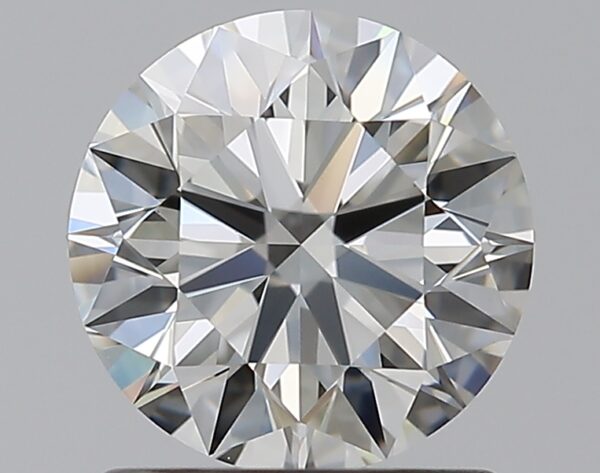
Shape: round
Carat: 1.11
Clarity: VVS1
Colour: I
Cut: EX
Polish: EX
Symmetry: EX
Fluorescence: N
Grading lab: GIA
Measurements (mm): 6.58 x 6.6 x 4.1